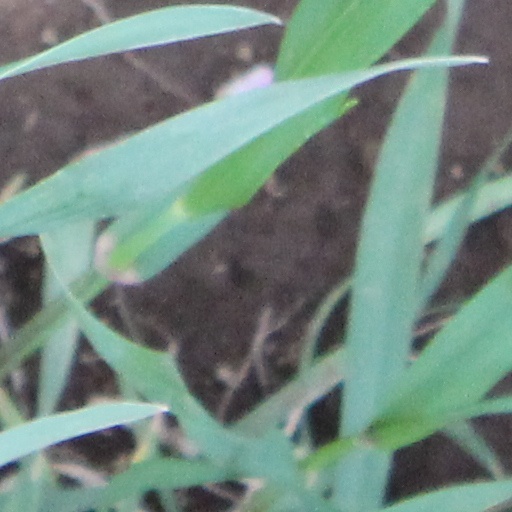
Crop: wheat